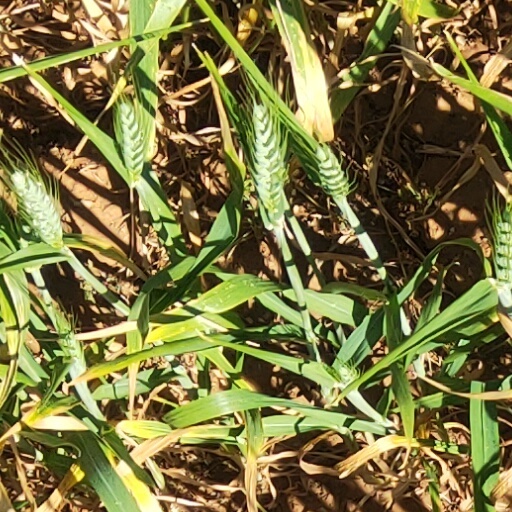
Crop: wheat